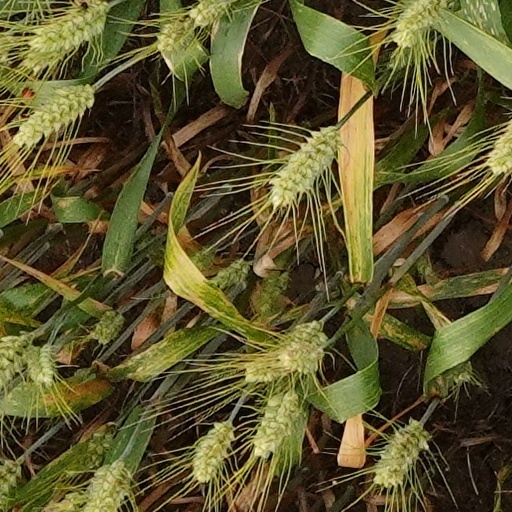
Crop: wheat